Page County Courthouse (Iowa)

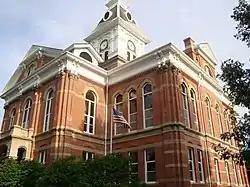

The Page County Courthouse in Clarinda, Iowa, United States, was built in 1887. It was listed on the National Register of Historic Places in 1981 as a part of the County Courthouses in Iowa Thematic Resource. The courthouse is the fourth building the county has used for court functions and county administration.